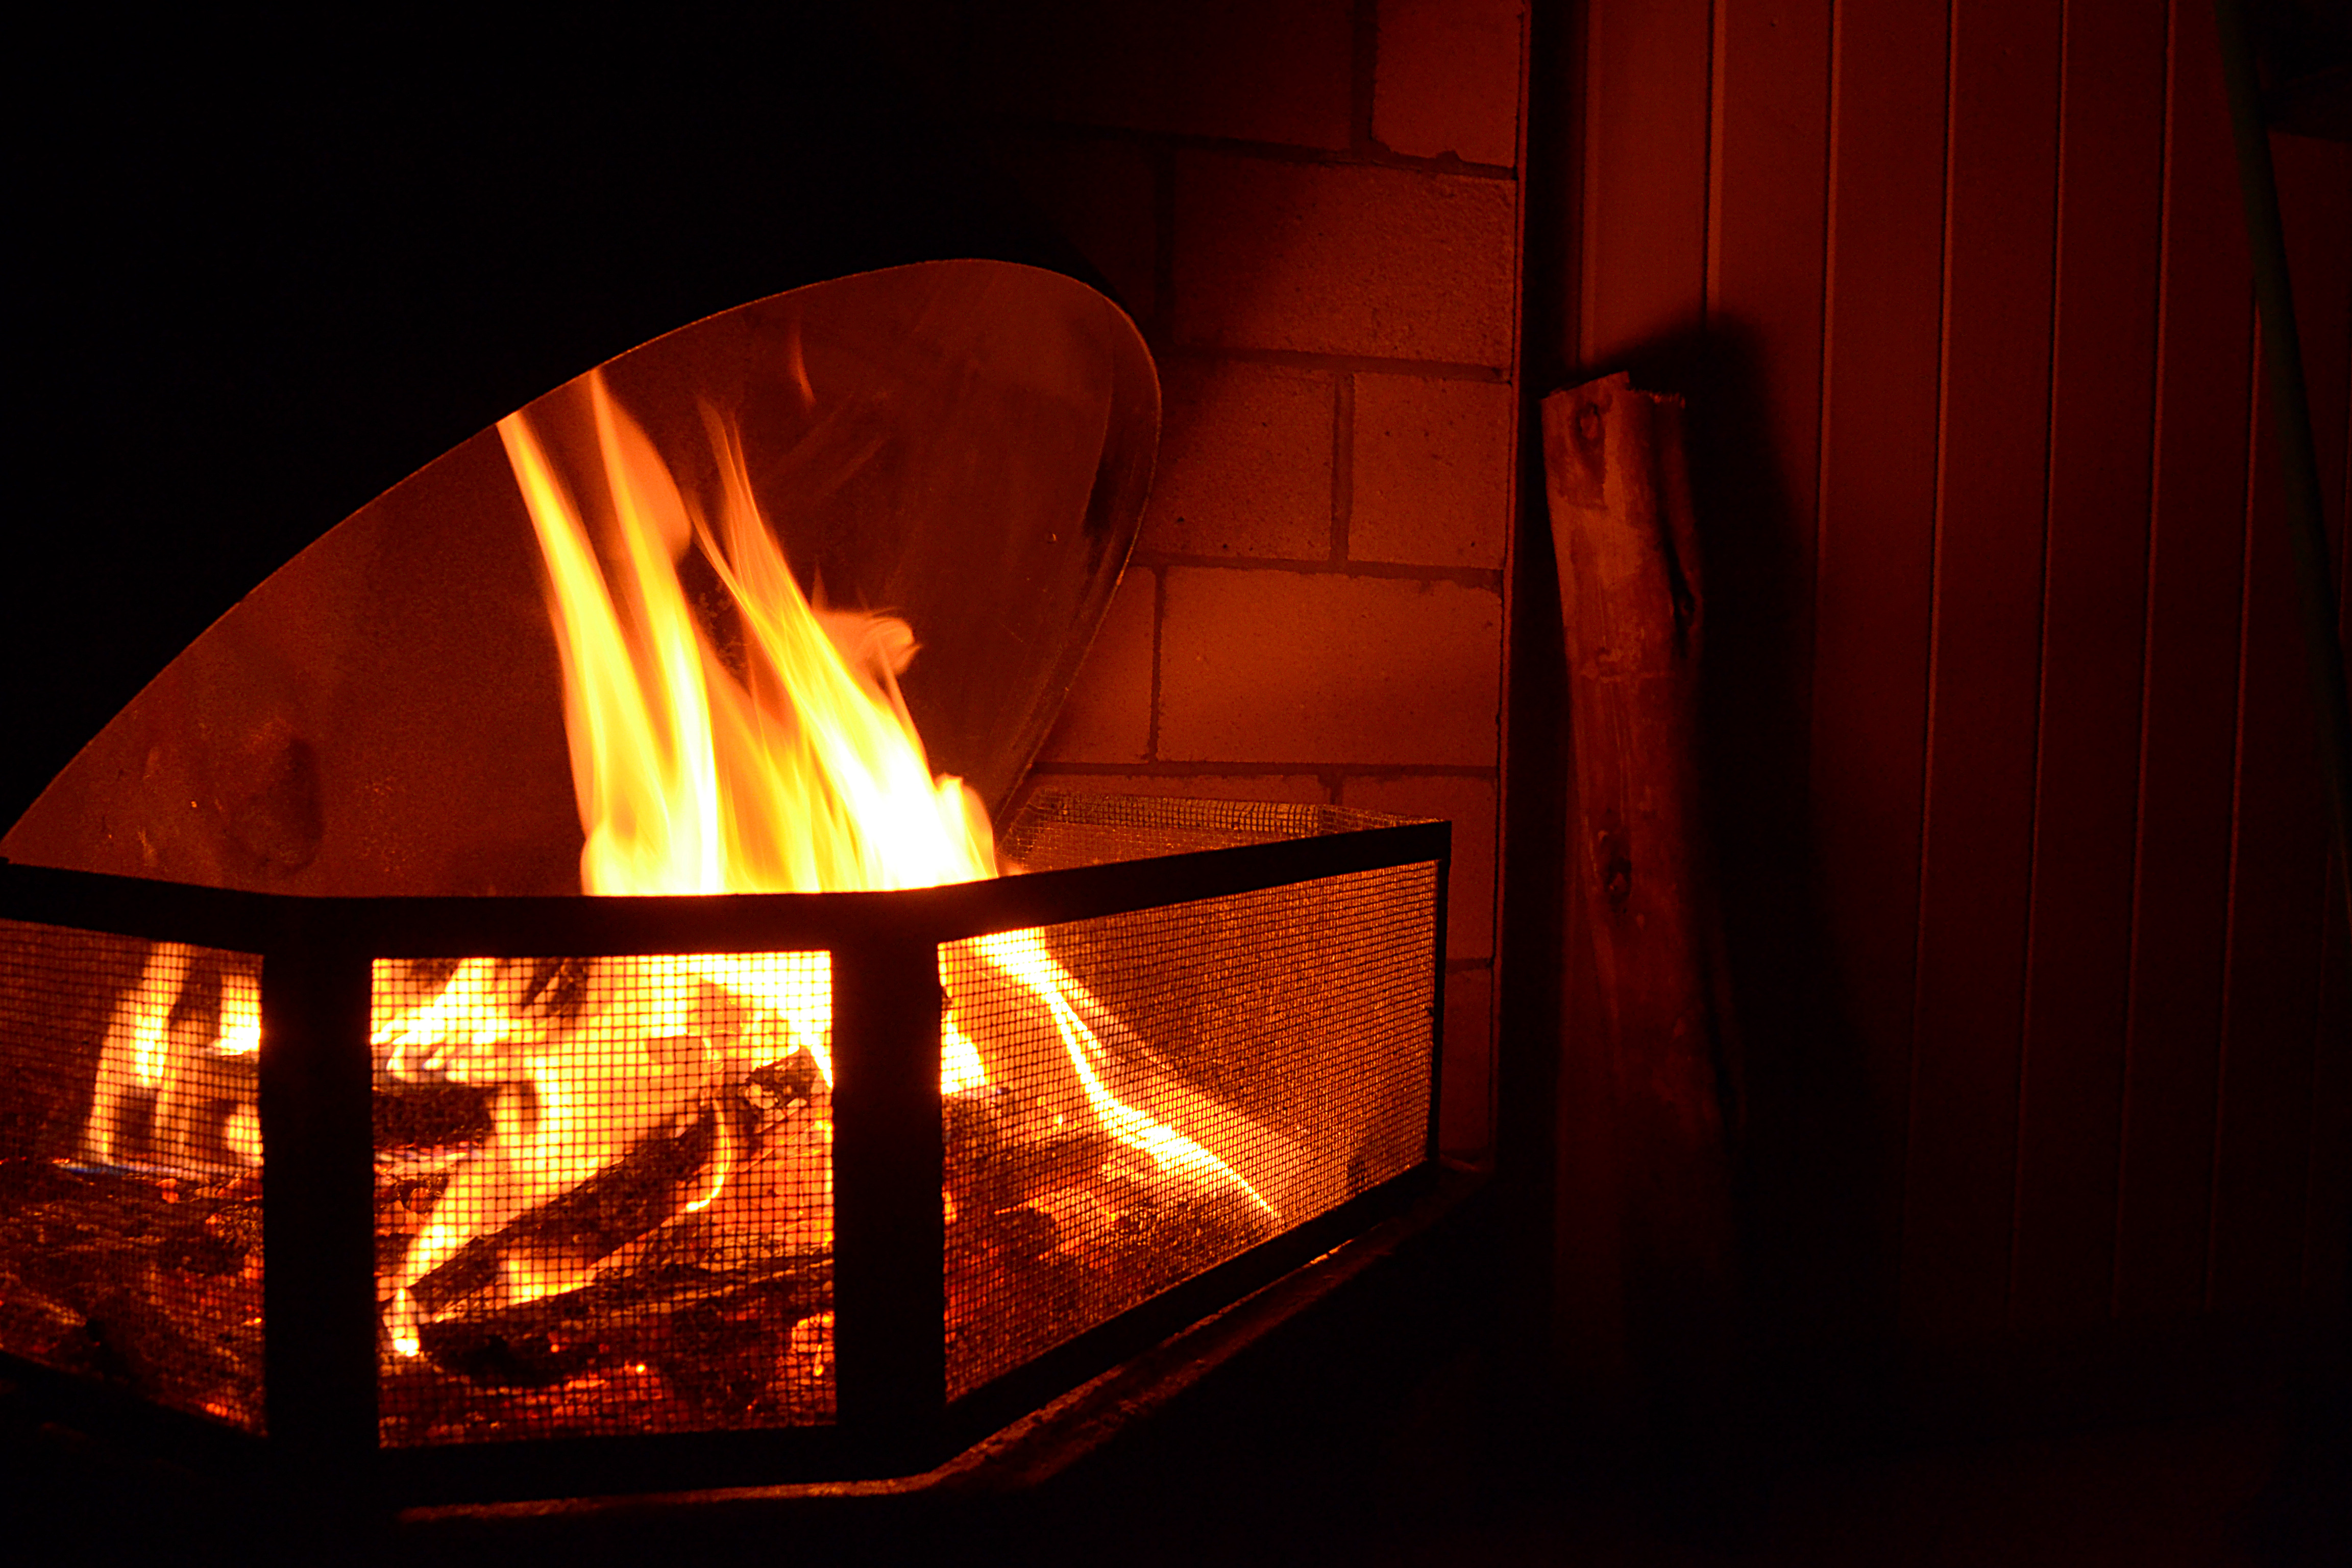
fire, night, light, flame, fireplace, burn, wood, heat, hearth, gas